Fifty-fifth session of the United Nations General Assembly

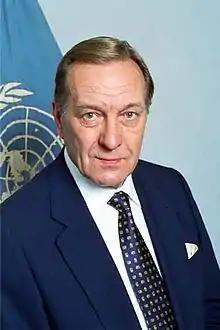
President of the 55th General Assembly, Harri Holkeri

The fifty-fifth session of the United Nations General Assembly opened on 5 September 2000 at the UN Headquarters in New York City. The president was former Prime Minister of Finland Harri Holkeri.